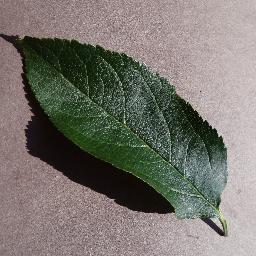
Label: Apple___healthy